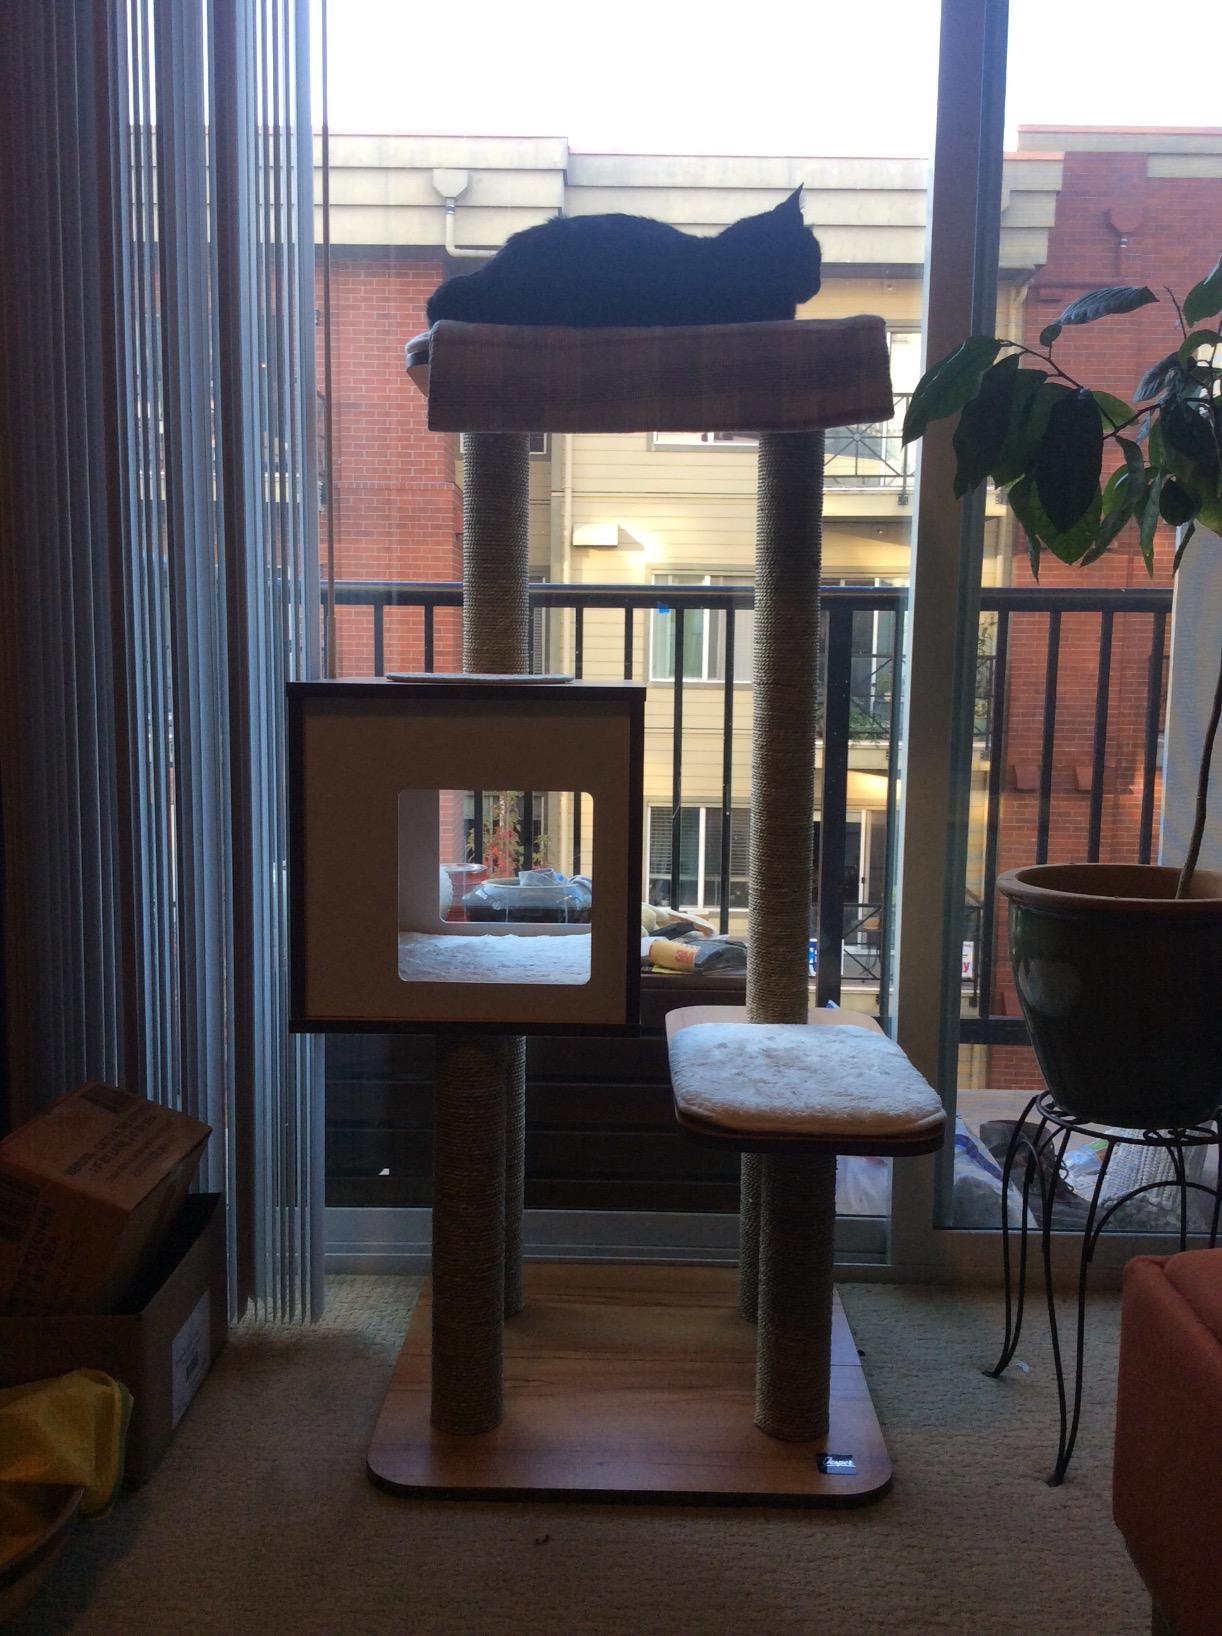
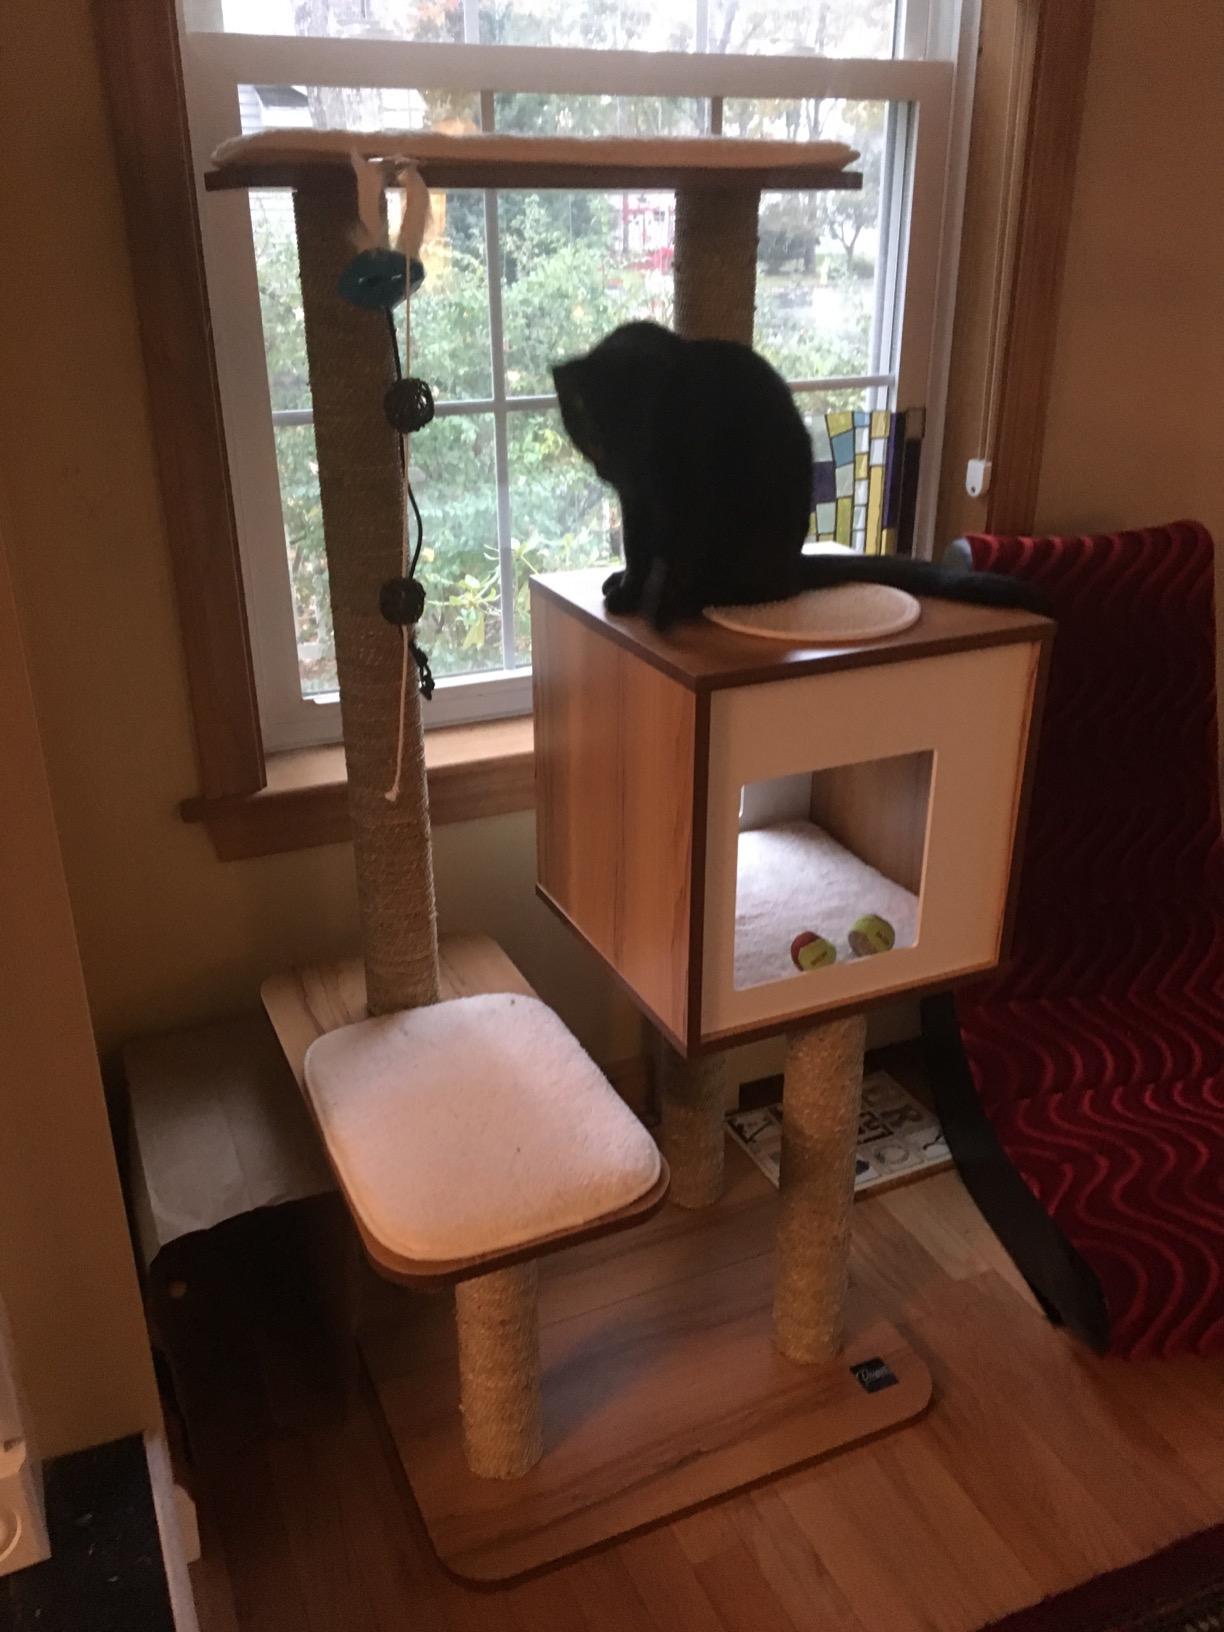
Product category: items_cat tree
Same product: yes